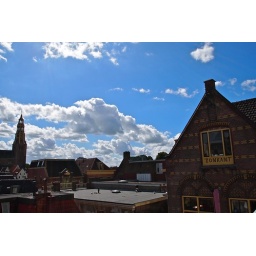
Der Aa church and building of beer bar Pintelier in downtown Groningen, Netherlands